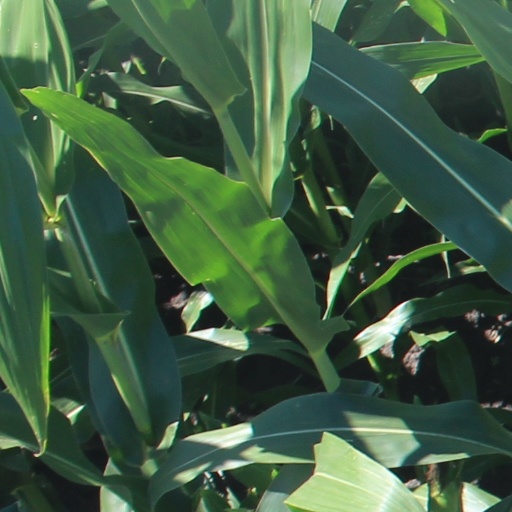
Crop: maize; corn